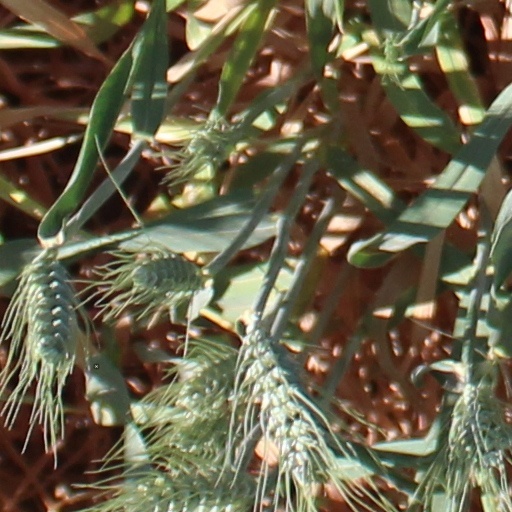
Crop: wheat